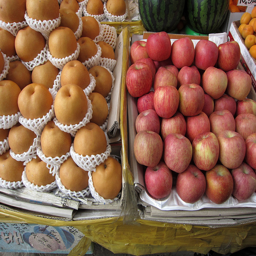
A table with a large amount of two kinds of apples.
Apples sit in baskets on a table at market.
Fresh fruits such as apples, pears, watermelon, and apricots.
Variety of different types of apples sitting next to each other.
Apples stacked on top of each other side by side on a table.